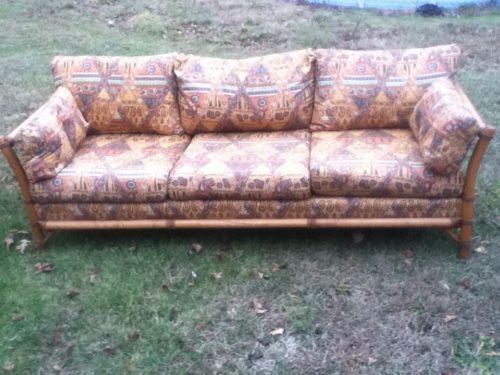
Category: sofa